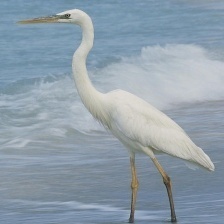
Species: BLUE HERON
Scientific name: ARDEA HERODIAS
ImageNet parent category: little_blue_heron